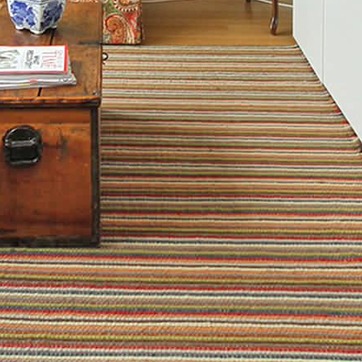
Material: carpet